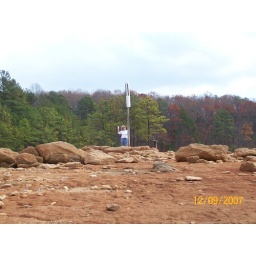
The sign used to be above the water line!